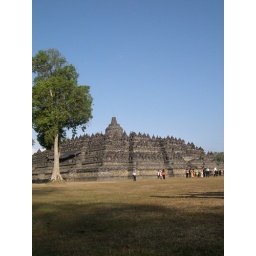
You would not be able to enjoy the blue sky if you were in Jakarta. Love the sky.